Zinaida Gippius

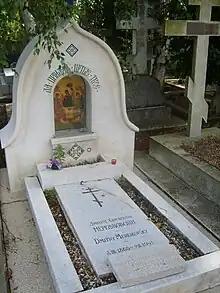
The grave of the Merezhkovskys at the Sainte-Geneviève-des-Bois Russian Cemetery

Modern scholars see Gippius's romantically tinged early poems as mostly derivative, Semyon Nadson and Friedrich Nietzsche being the two most obvious influences. The publication of Dmitry Merezhkovsky's symbolist manifesto proved to be a turning point: in a short time Gippius became a major figure of Russian Modernism. Her early symbolist prose carried the strong influence of Dostoyevsky, while one of her later novels, "Roman Tzarevich" (1912), was said to be influenced again by Nietzsche. Gippius's first two short story collections, "New People" (1896) and "Mirrors" (1898), examining "the nature of beauty in all of its manifestations and contradictions," were seen as formulaic. Her "Third Book of Short Stories" (1902) marked a change of direction and was described as "sickly idiosyncratic" and full of "highbrow mysticism." Parallels have been drawn between Gippius's early 20th century prose and Vladimir Solovyov's "Meaning of Love", both authors examining the 'quest for love' as the means for self-fulfillment of the human soul.